Cantabrian chamois

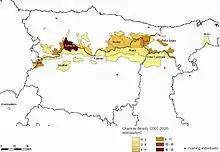
Figure 6: Distribution area of the Cantabrian chamois and abundance (chamois/km2) estimated in 2007-2008. Isolated points indicate sporadic observations of roaming chamois.

Adults are predated only by wolf. Kids can be predated by wolf, fox and golden eagle. Epizootic diseases, such as sarcoptic mange, are a serious threat.